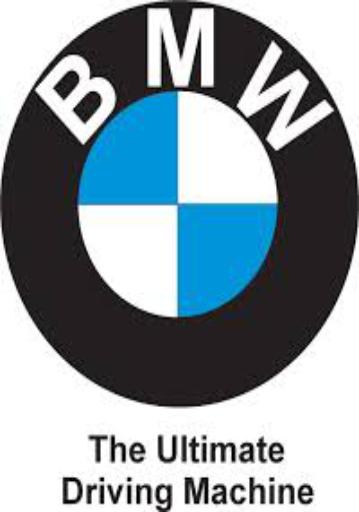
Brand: BMW
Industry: Transportation